Matsudaira Naritami

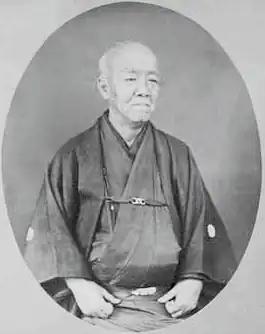

was a Japanese "daimyō" of the late Edo period who ruled the Tsuyama Domain of Mimasaka Province.